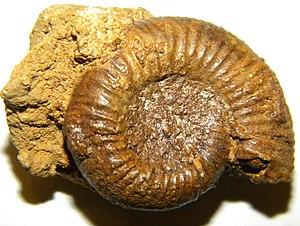
Perisphingtes oxfordien